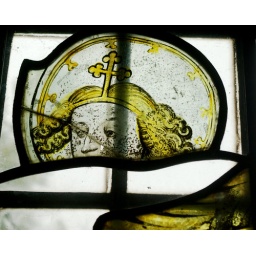
Although this is a 'new' church building (1902) there are some fragments of medieval stained glass in this window.